Old Airport Road, Bengaluru

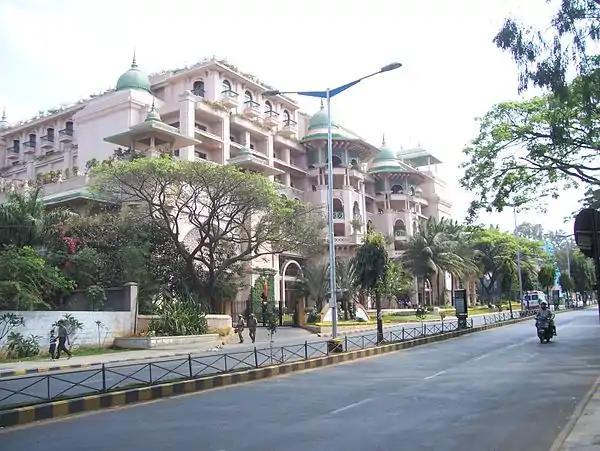
Old Airport Road in Bangalore with Hotel Leela Palace

Some prominent landmarks on Airport Road are Command Hospital Air Force, the five star hotel Hotel Leela Palace, Diamond District Apartments, Builders Apartment, ISRO satellite centre campus, the four star hotel Sterlings MAC Hotel, Nilgiris supermarket, Manipal Hospital, and GlobalLogic India Pvt Ltd.'s Bangalore office (located in Anjaneya Techno Park). It also has Total Mall, which houses a temple with a huge statue of the Hindu god Shiva, complete with a cave-like "yatra" at the rear which was built in 1995.